Splatoon (manga)

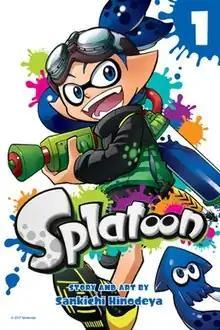
The cover art for the first volume of the English localization

is an action-comedy Japanese manga based on Nintendo's video game series of the same name, and illustrated by Sankichi Hinodeya.